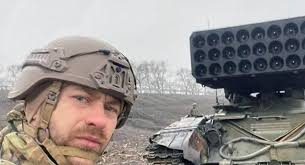
Label: TOS-1